Gianfranco Gorgoni

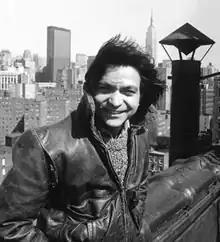
Gianfranco Gorgoni, c.1970s

Gianfranco Gorgoni (24 December 1941 – 11 September 2019) was an Italian photographer who documented land art and installation art. His work was exhibited in a survey show, "Gianfranco Gorgoni: Land Art Photographs", at the Nevada Museum of Art in 2021.